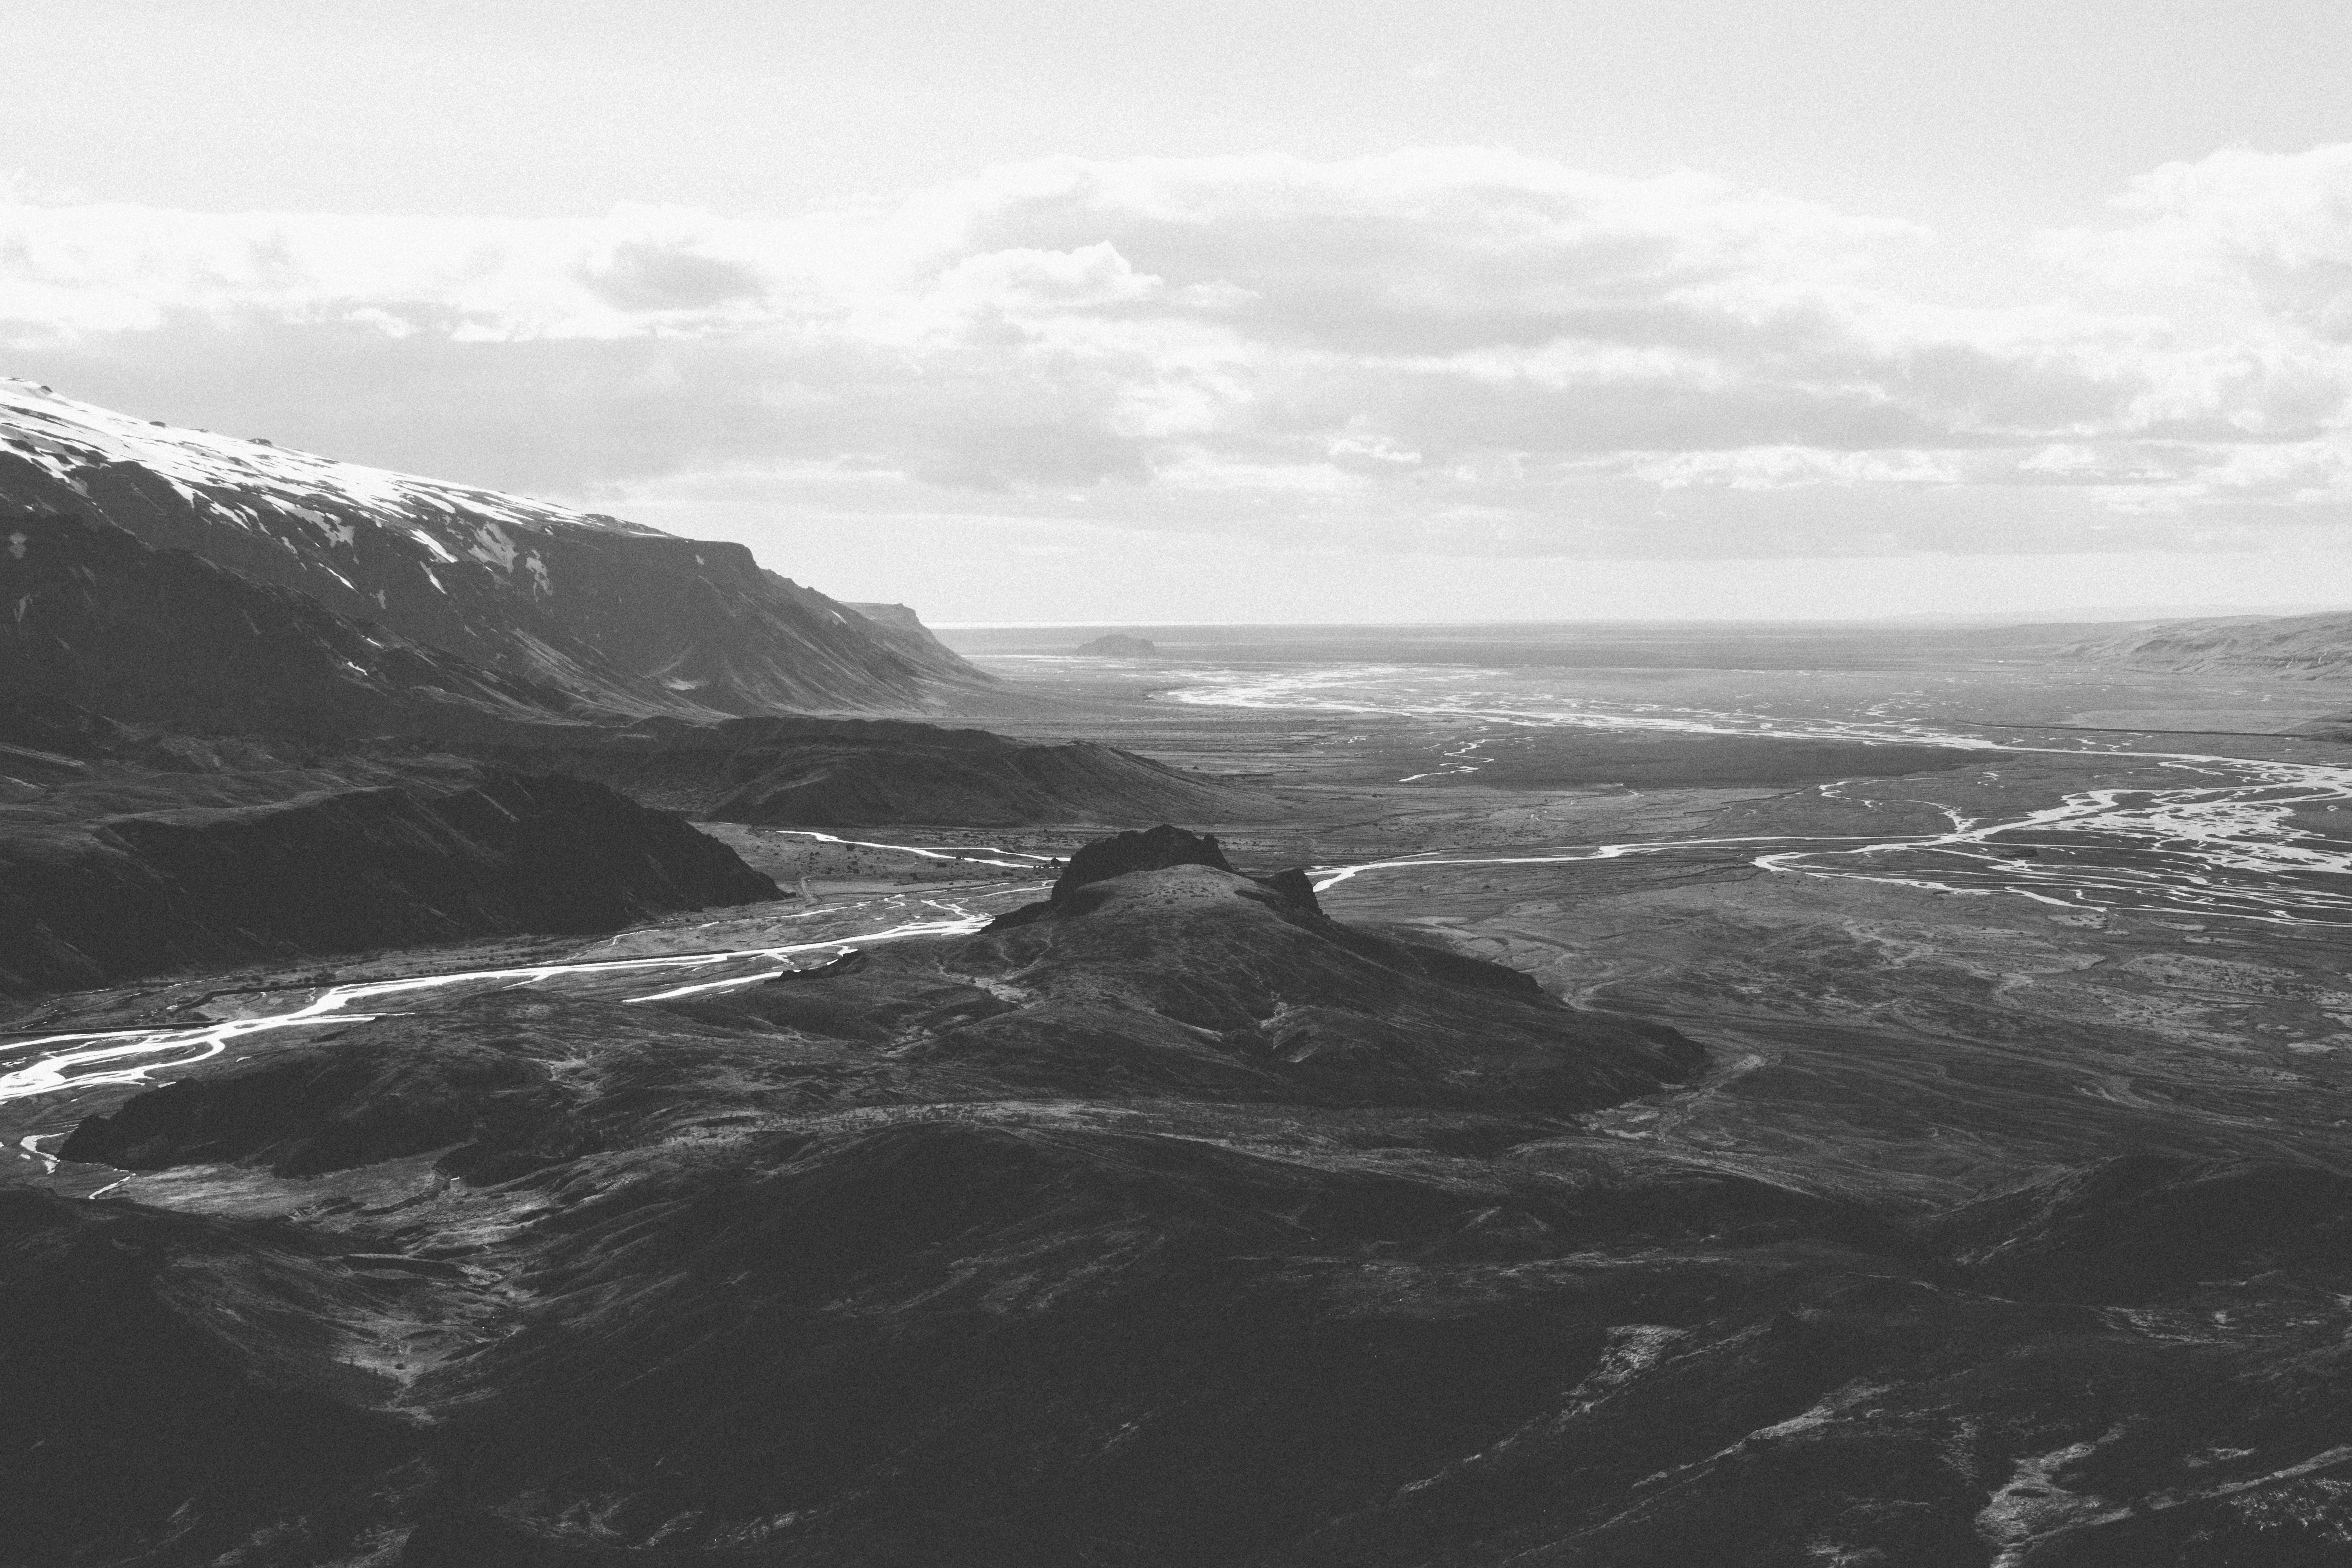
landscape, sea, coast, horizon, wilderness, mountain, snow, cloud, black and white, photography, hill, mountain range, explore, wild, scenic, journey, monochrome, outdoors, earth, plateau, passion, feel, fell, loch, landform, aerial photography, motivate, monochrome photography, geographical feature, atmospheric phenomenon, mountainous landforms